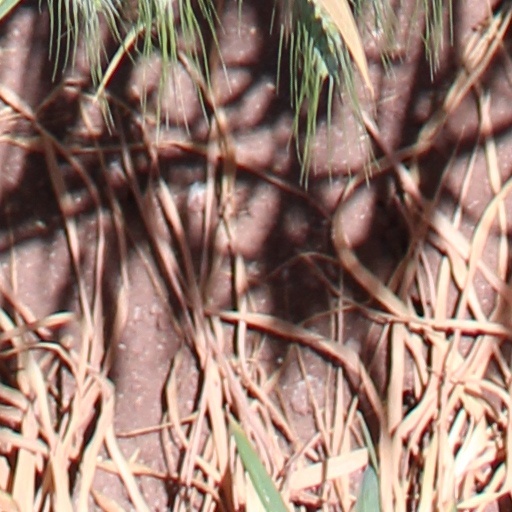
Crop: wheat